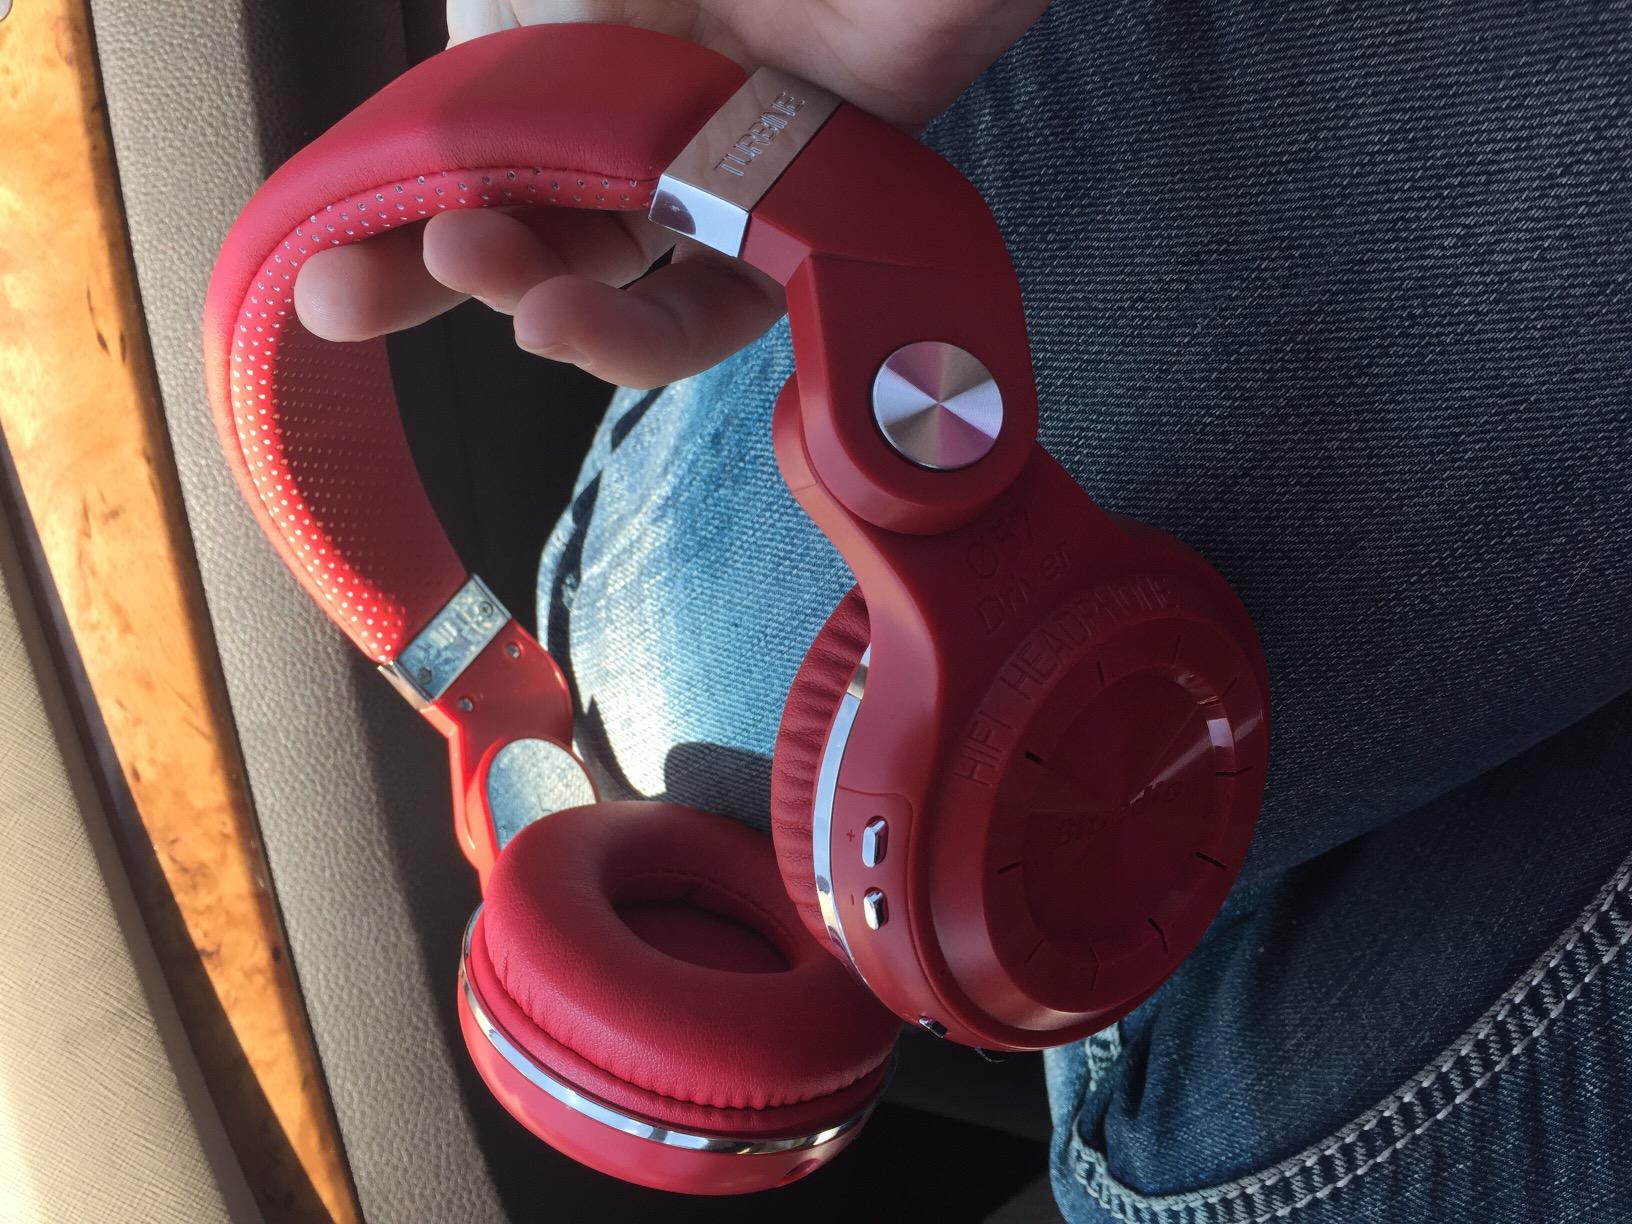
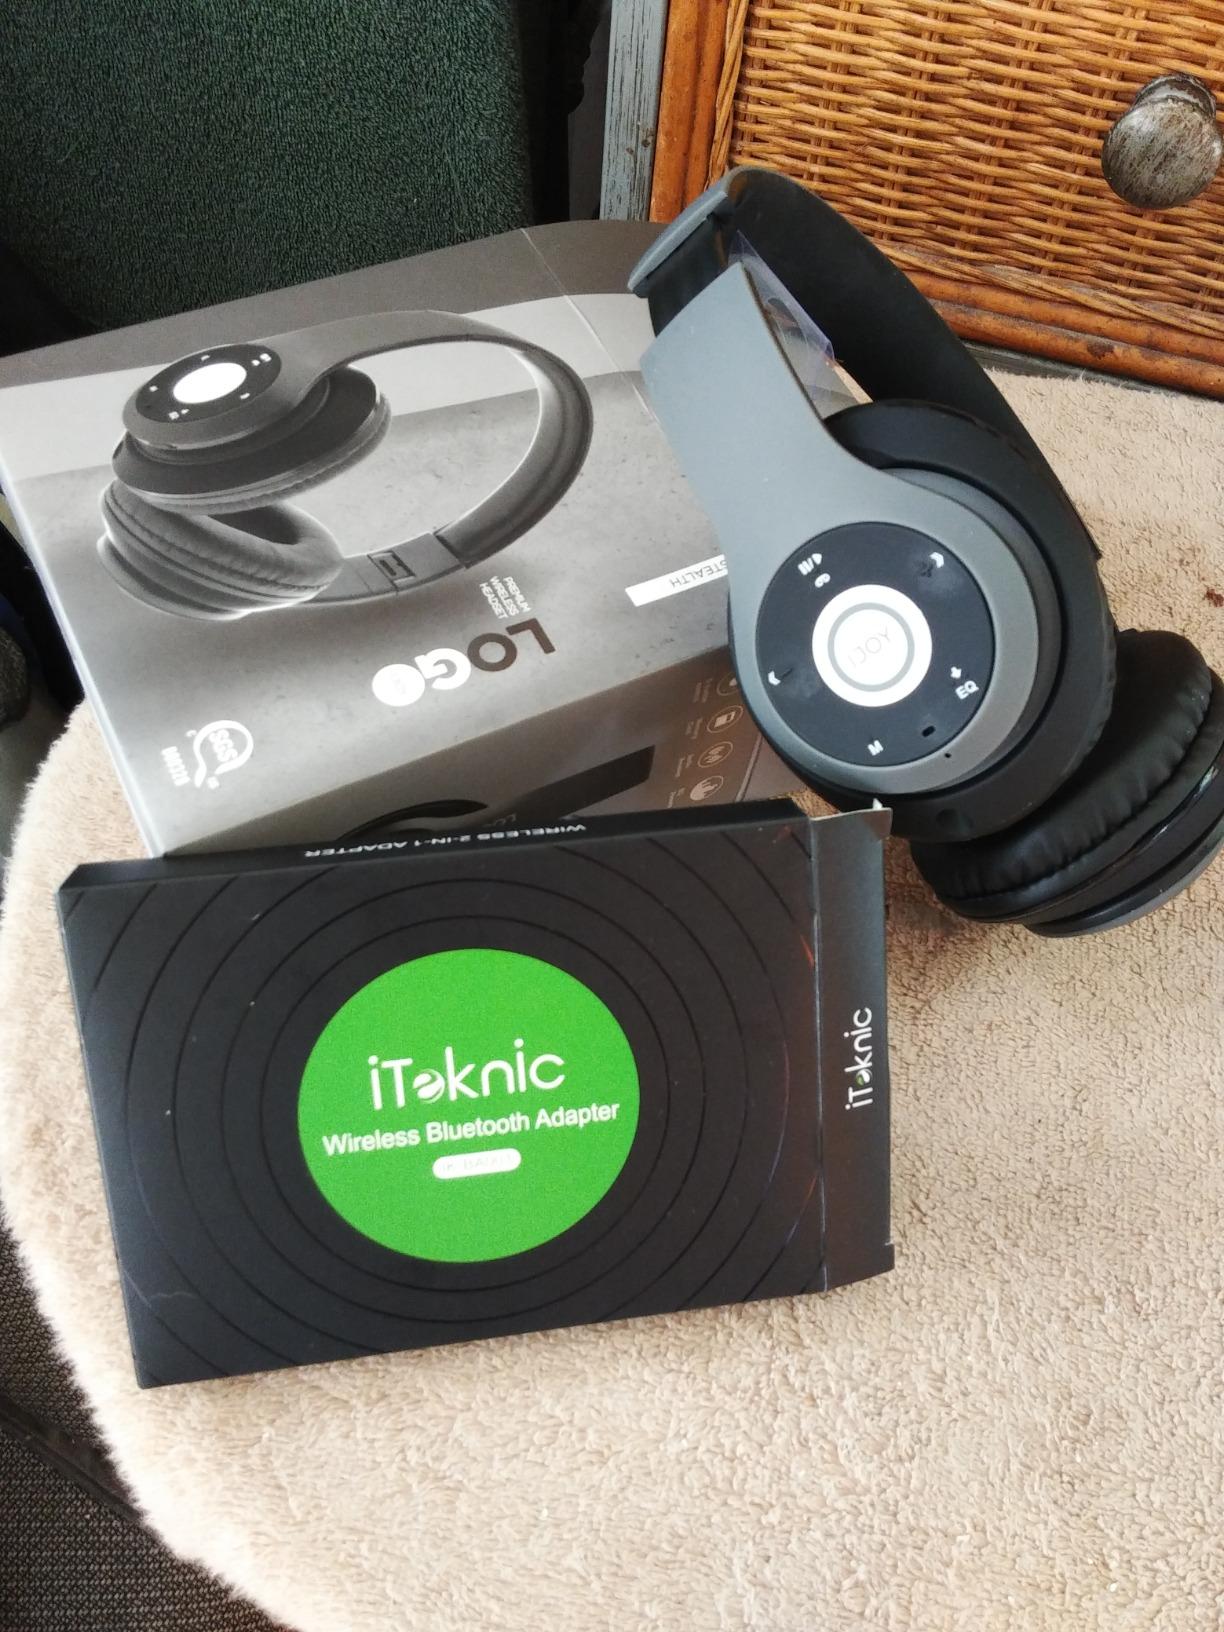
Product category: headphones
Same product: no